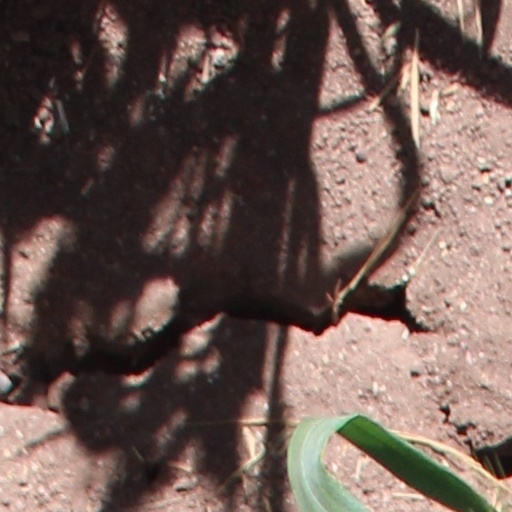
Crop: wheat